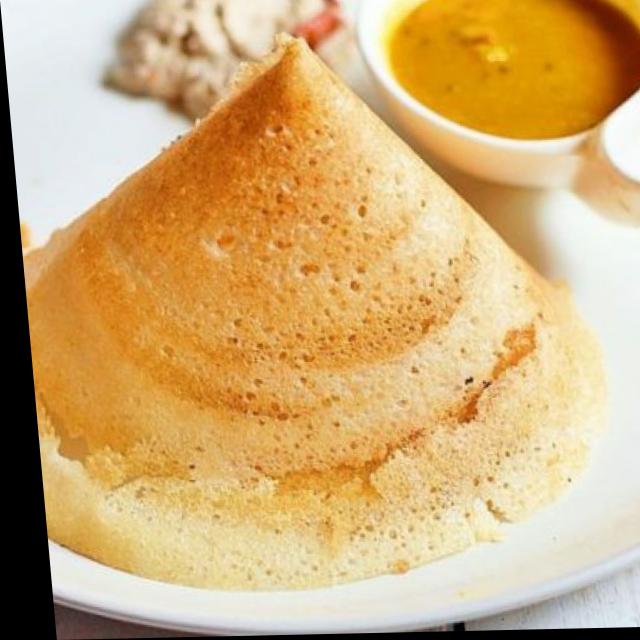
Dish: masala_dosa